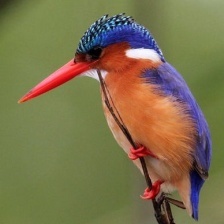
Species: MALACHITE KINGFISHER
Scientific name: CORYTHORNIS CRISTATUS